University of Hartford Hartt School

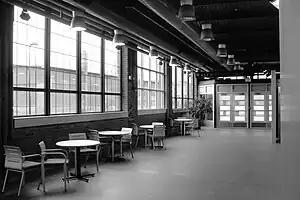
An Interior view into The Mort and Irma Handel Performing Arts Center (HPAC) at University of Hartford.

The Hartt School's faculty perform, teach, and present all over the country and around the world. Notable faculty members have included: